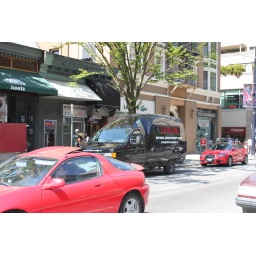
The unemployment clock truck in Vancouver